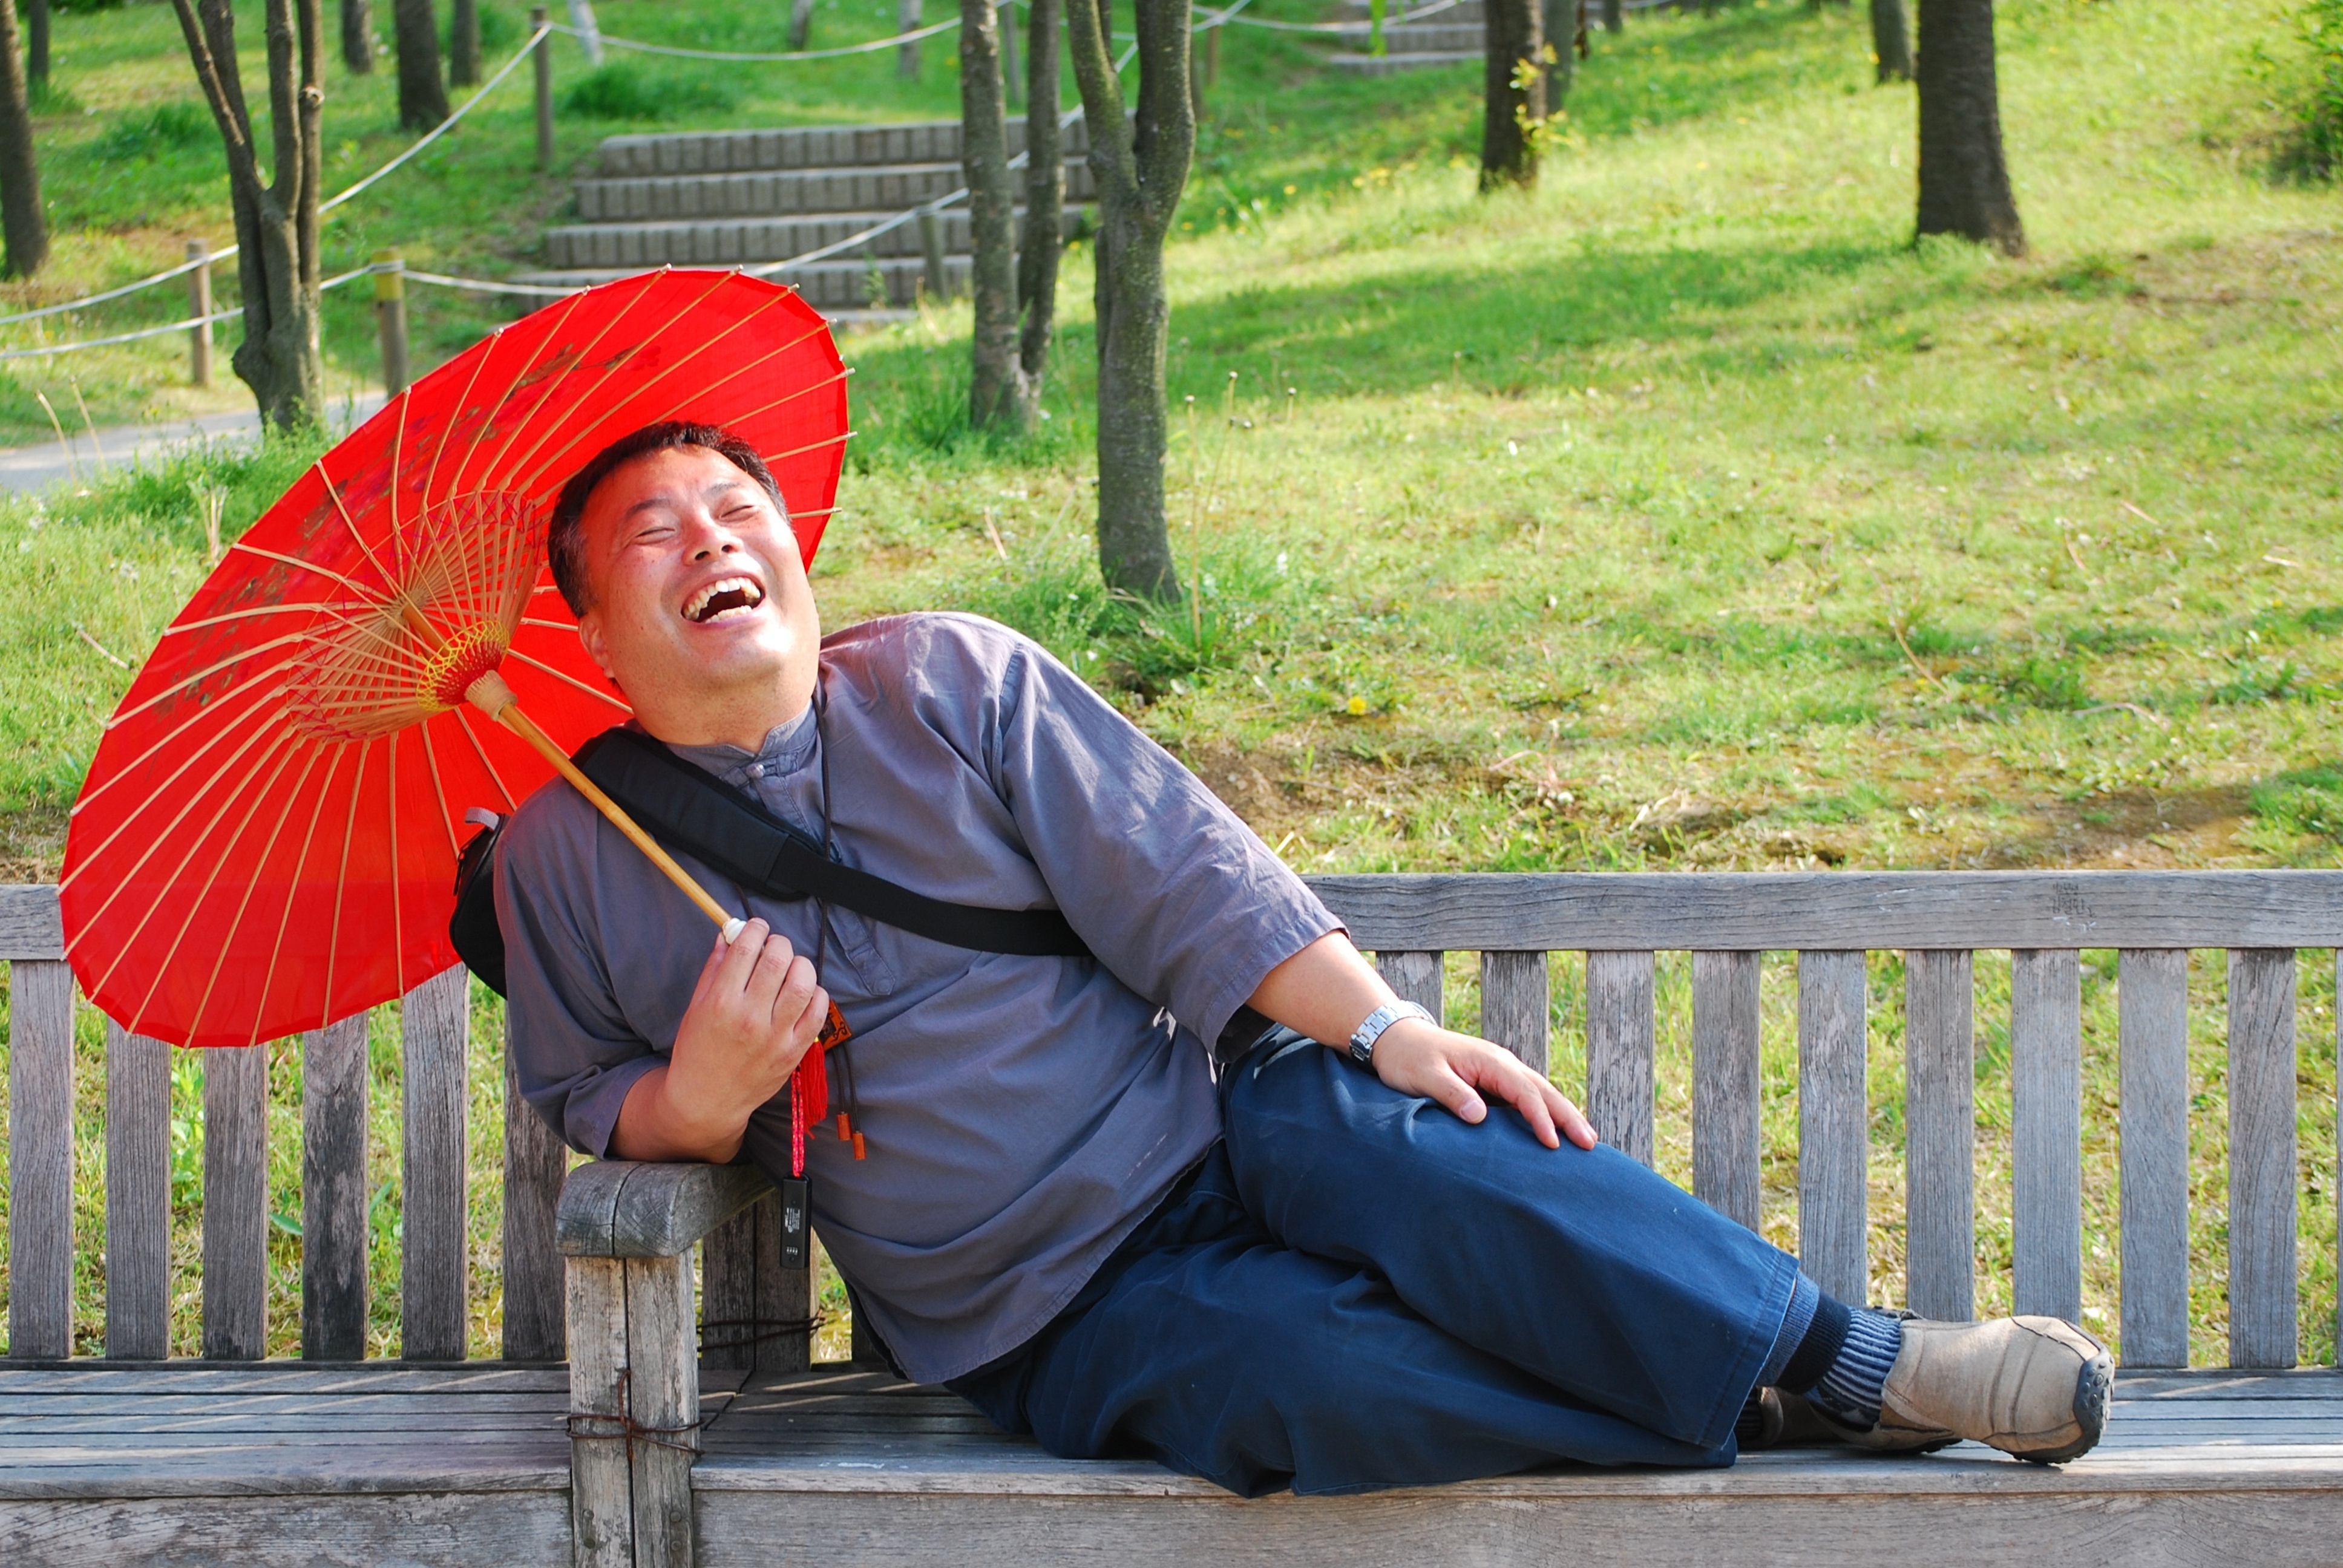
man, person, people, woman, bench, spring, umbrella, sitting, park, child, fun, japanese, leasure, laughter, it is comfortably, human positions, men who